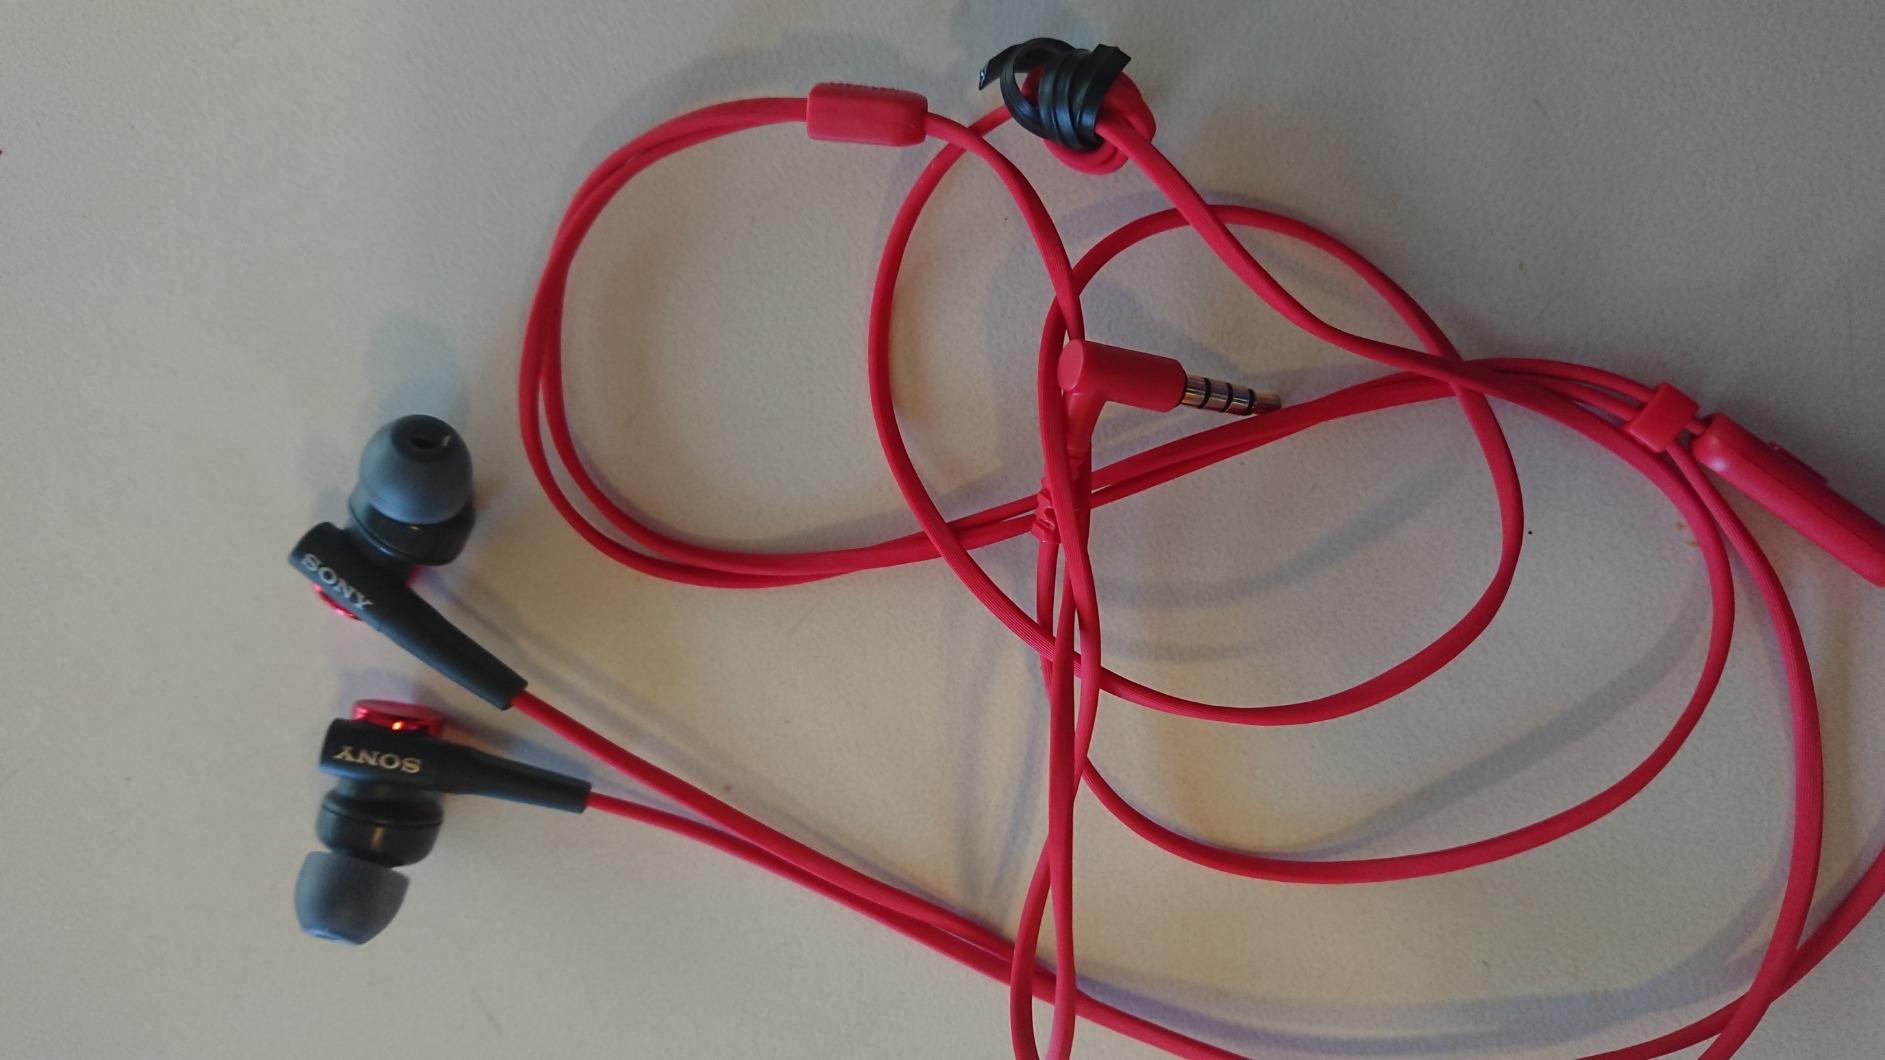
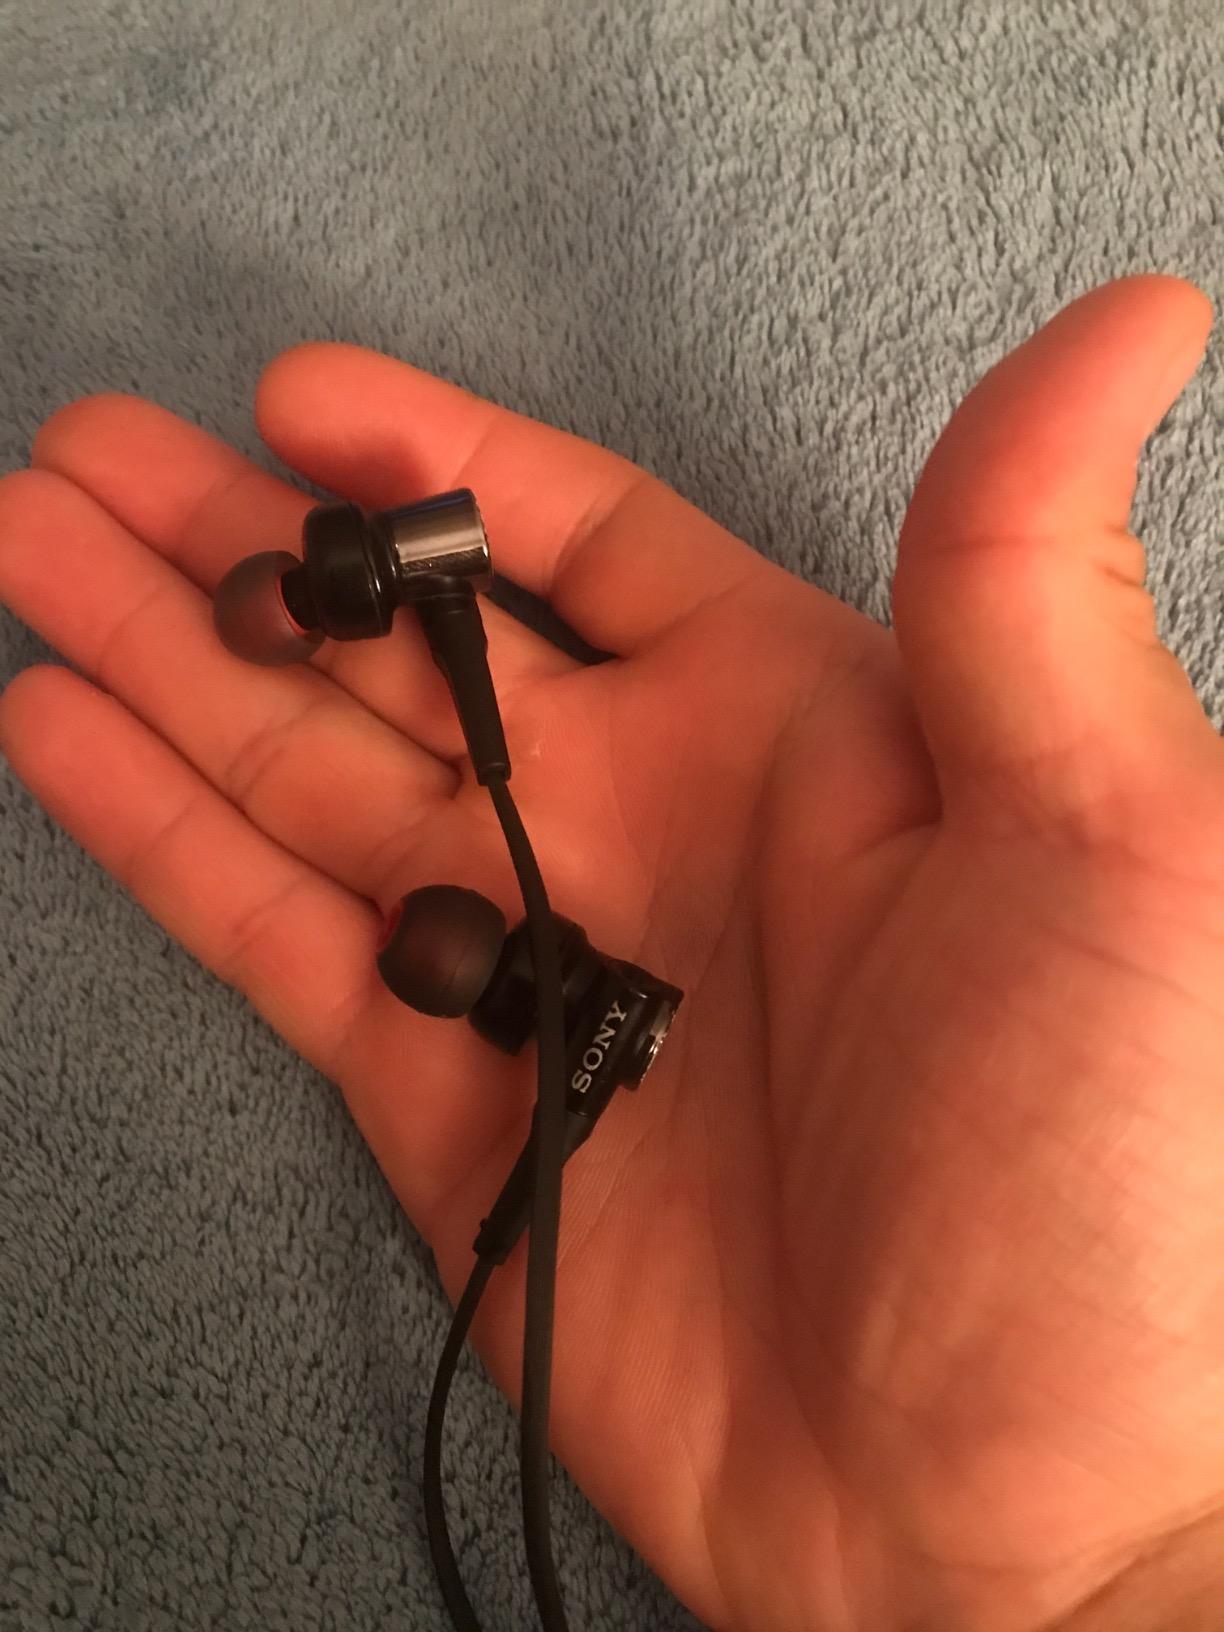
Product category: headphones
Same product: no